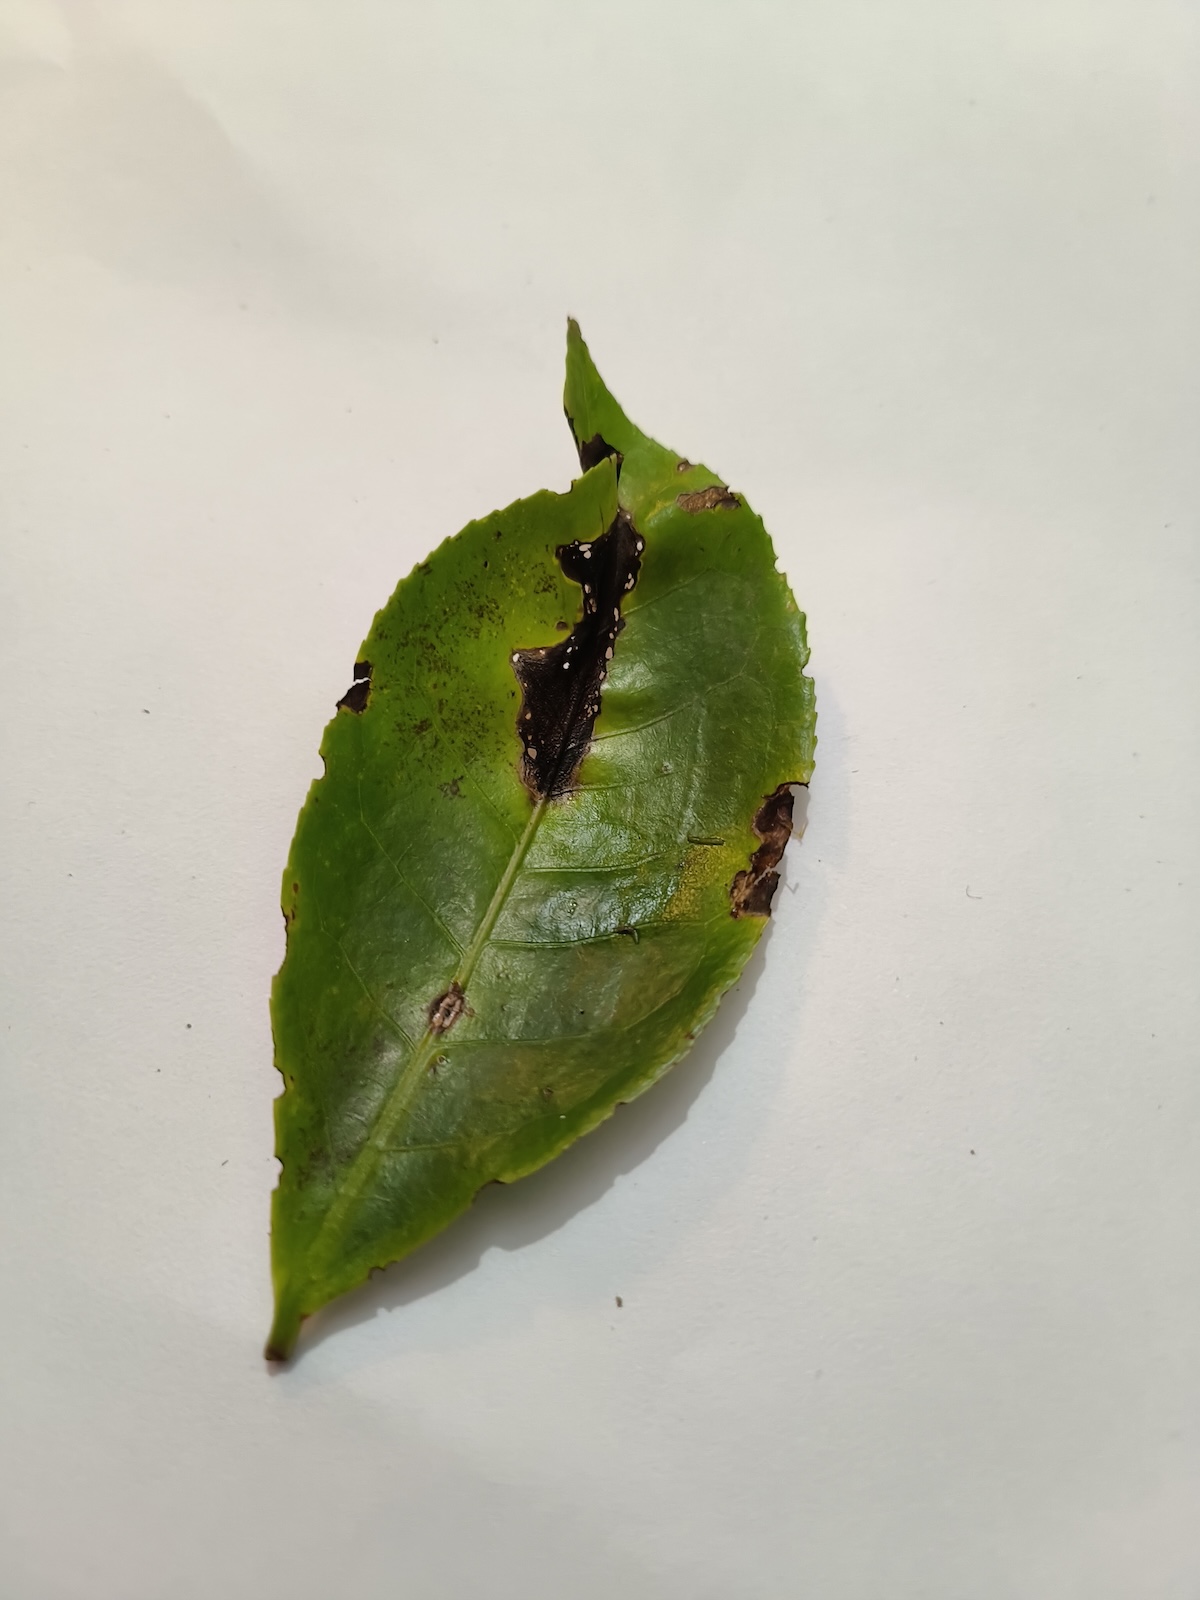
Label: Gray Blight